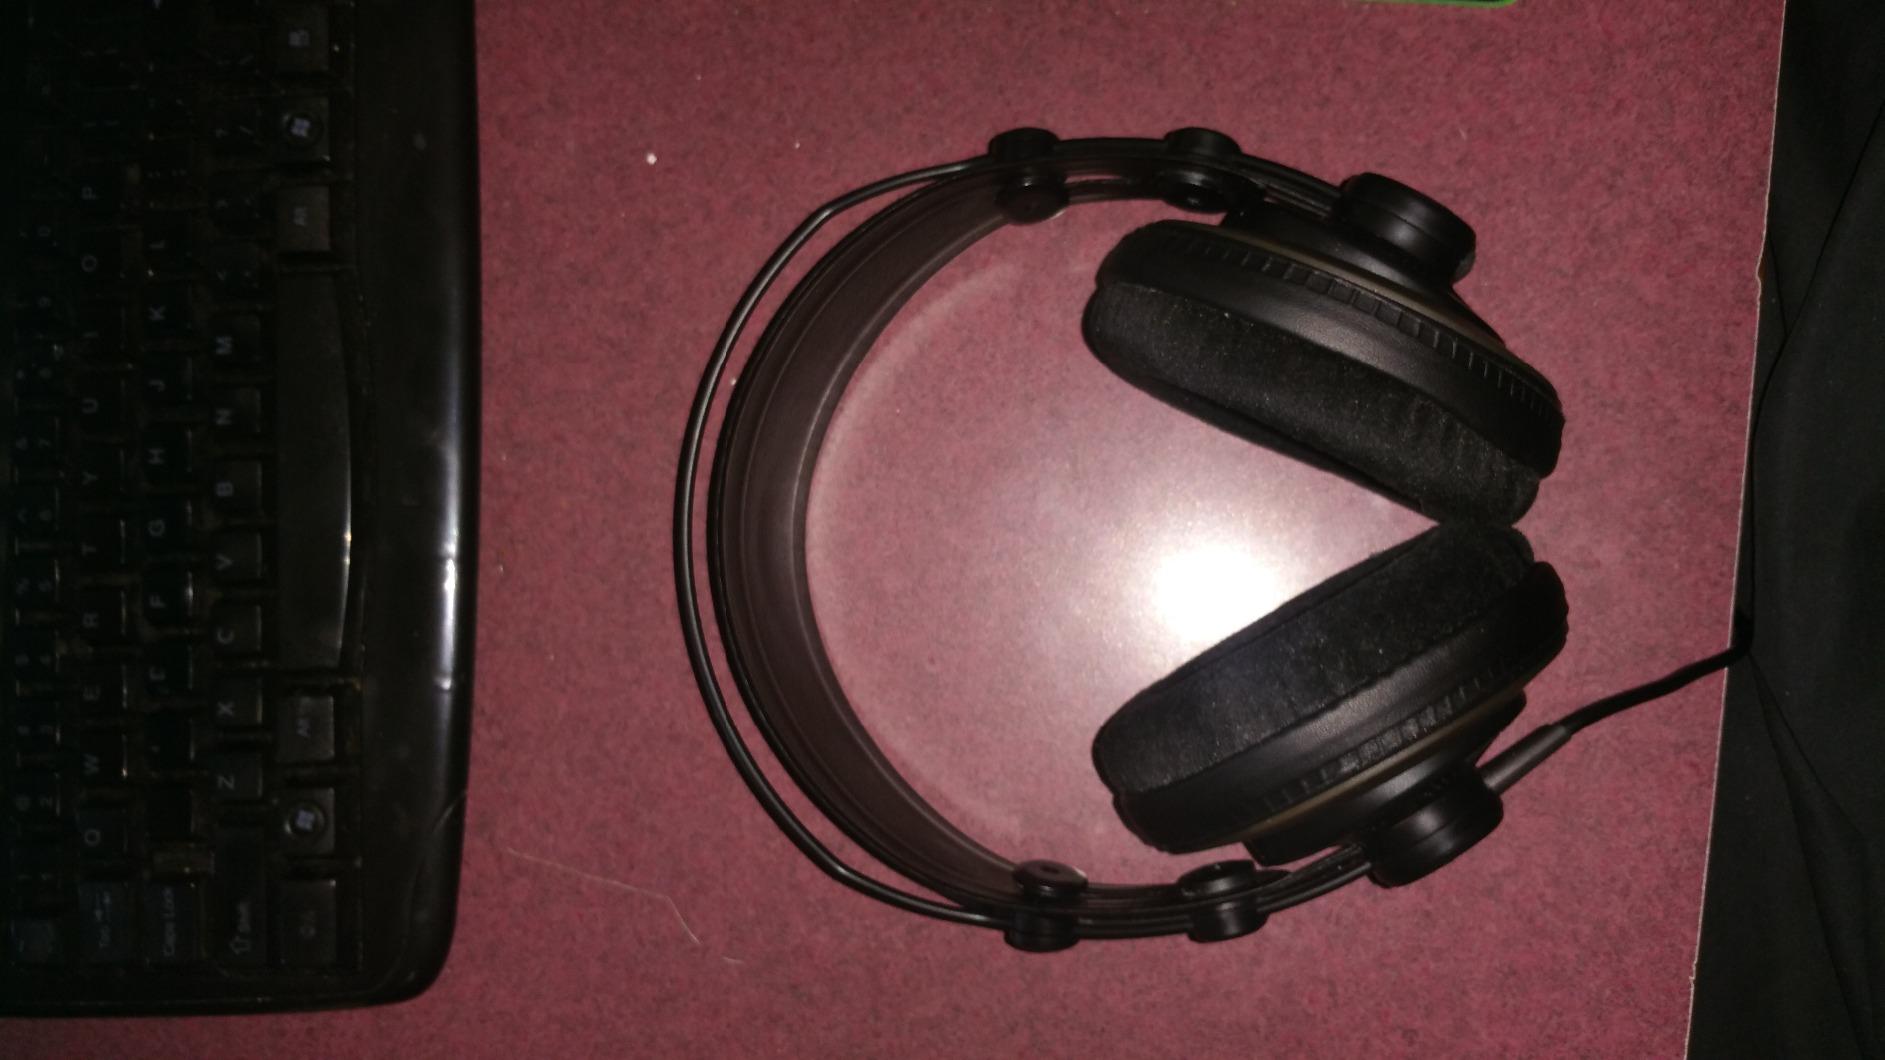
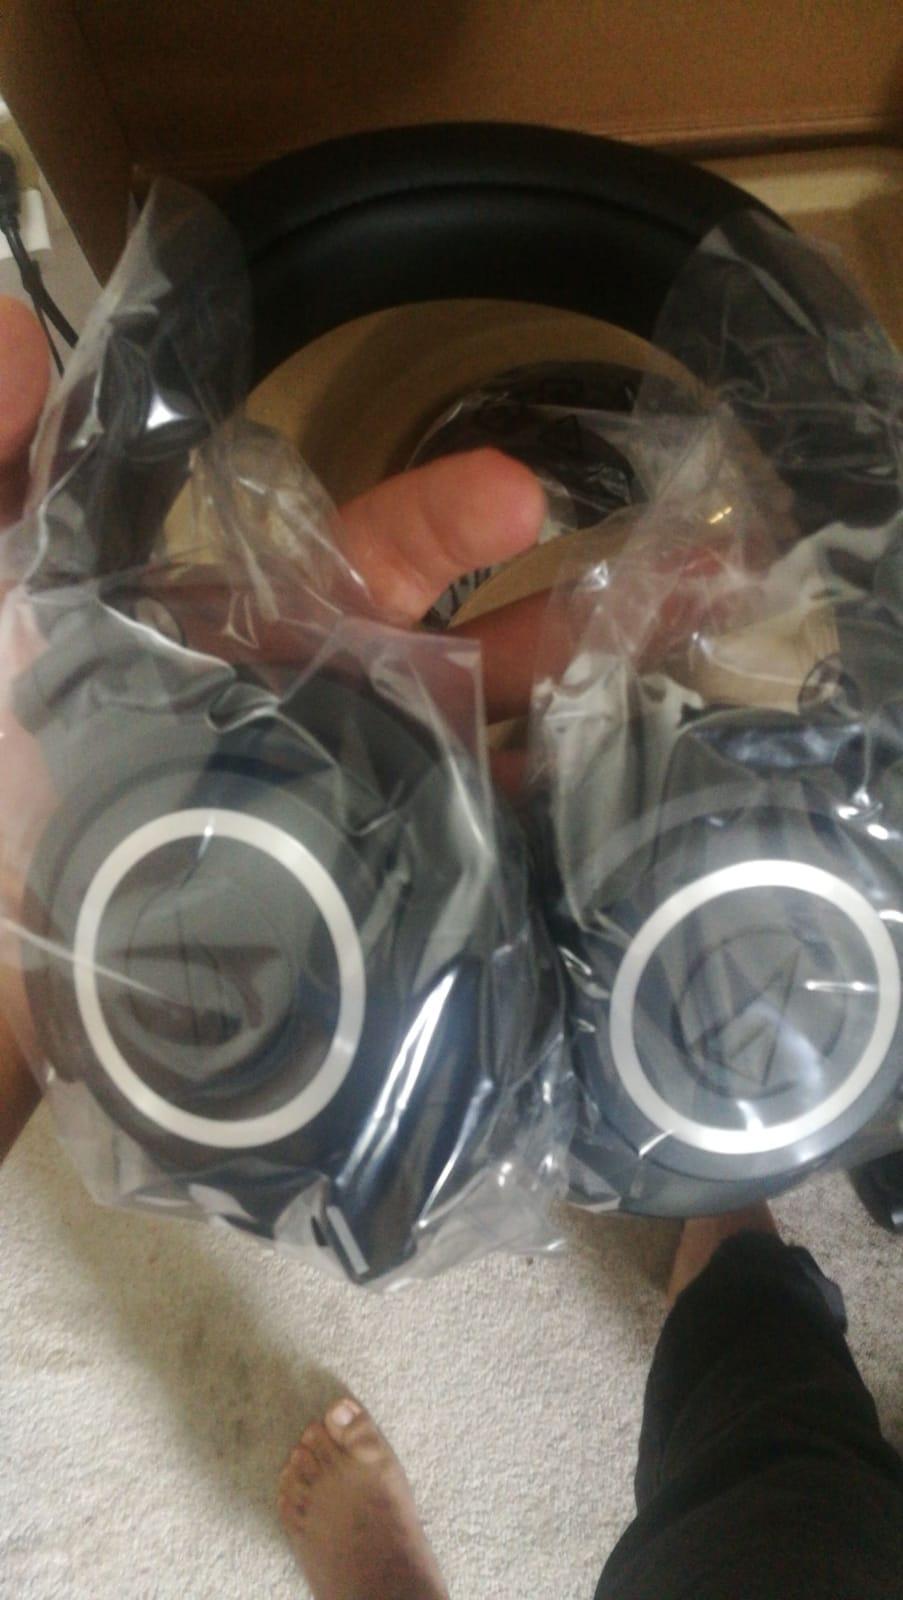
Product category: headphones
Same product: no